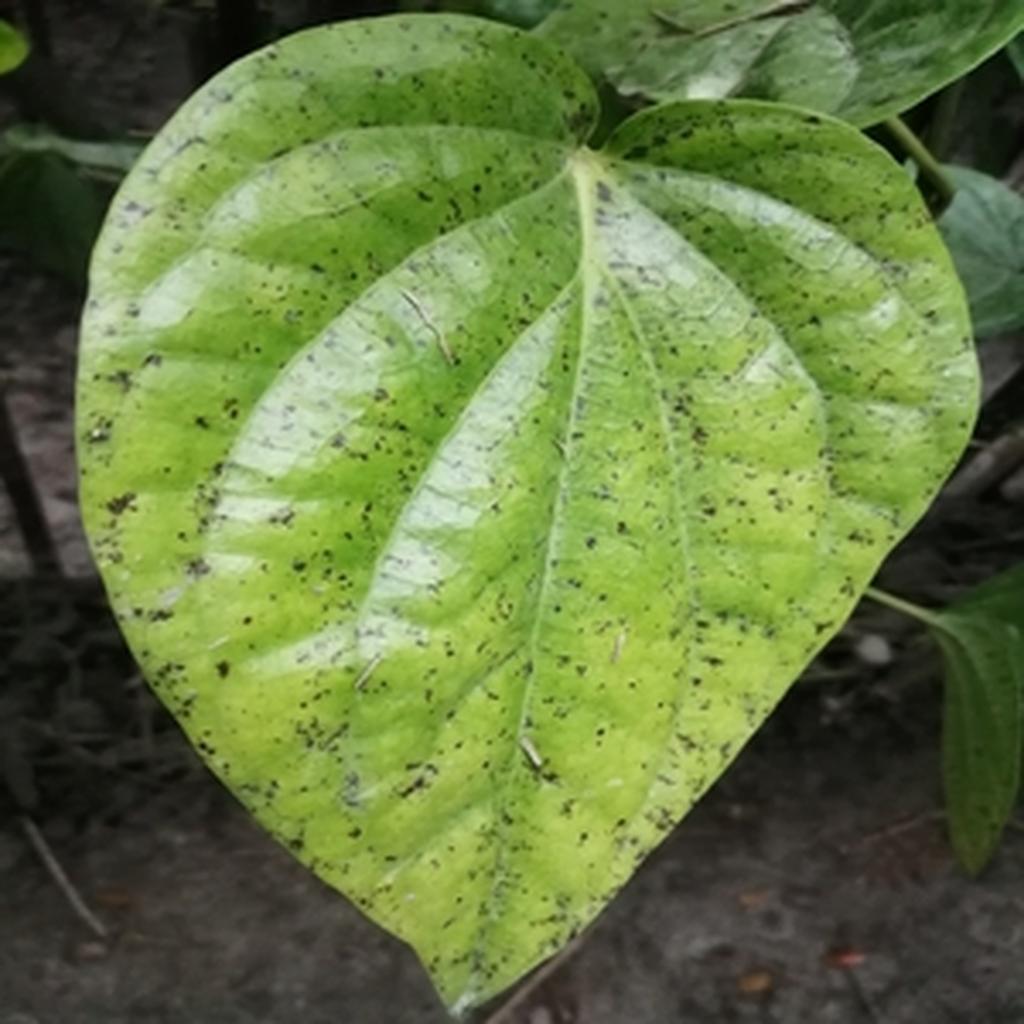
Label: Leaf_Spot